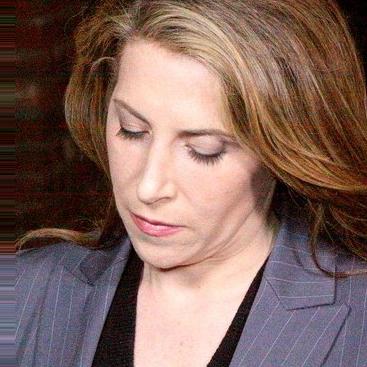
Age: 38